Characters of the Star Wars: Knights of the Old Republic series

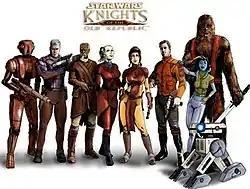
An illustration of Revan's companions in the first "Knights of the Old Republic". From left to right: HK-47, Canderous Ordo, Jolee Bindo, Juhani, Bastila Shan, Carth Onasi, Mission Vao, Zaalbar, and T3-M4.

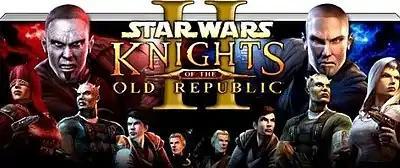
An illustration of some of the major characters in the second "Knights of the Old Republic", featuring light and dark side versions of a male Jedi Exile and his companions Bao-Dur, Atton Rand, and Mical the Disciple. On the far left is Visas Marr and on the far right is Brianna the Handmaiden.

The video games "" (2003) and "" (2004) features a large cast of characters noted for its diversity and is the subject of significant discussion from gaming magazines and websites.